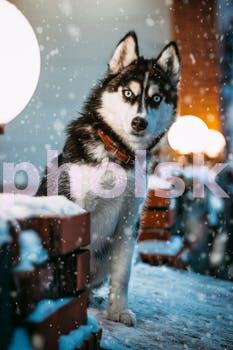
Label: Watermark